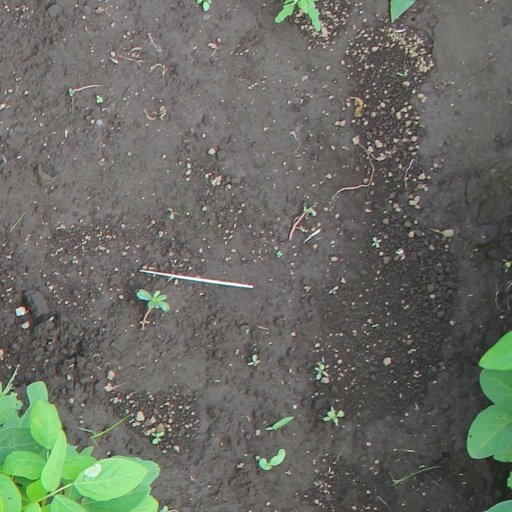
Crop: soybean